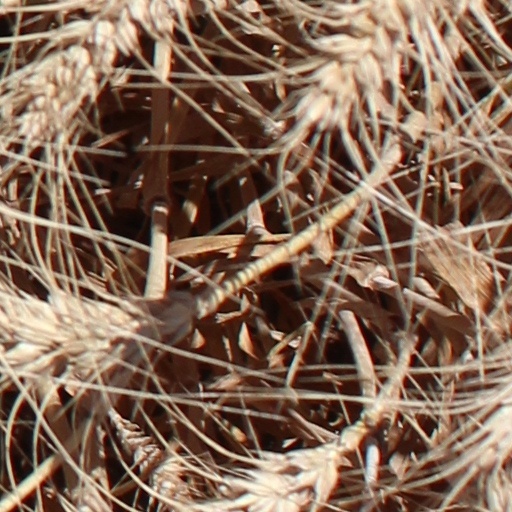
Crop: wheat